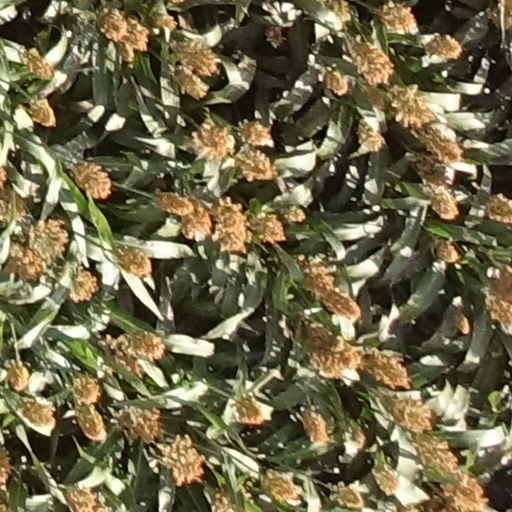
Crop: sorghum